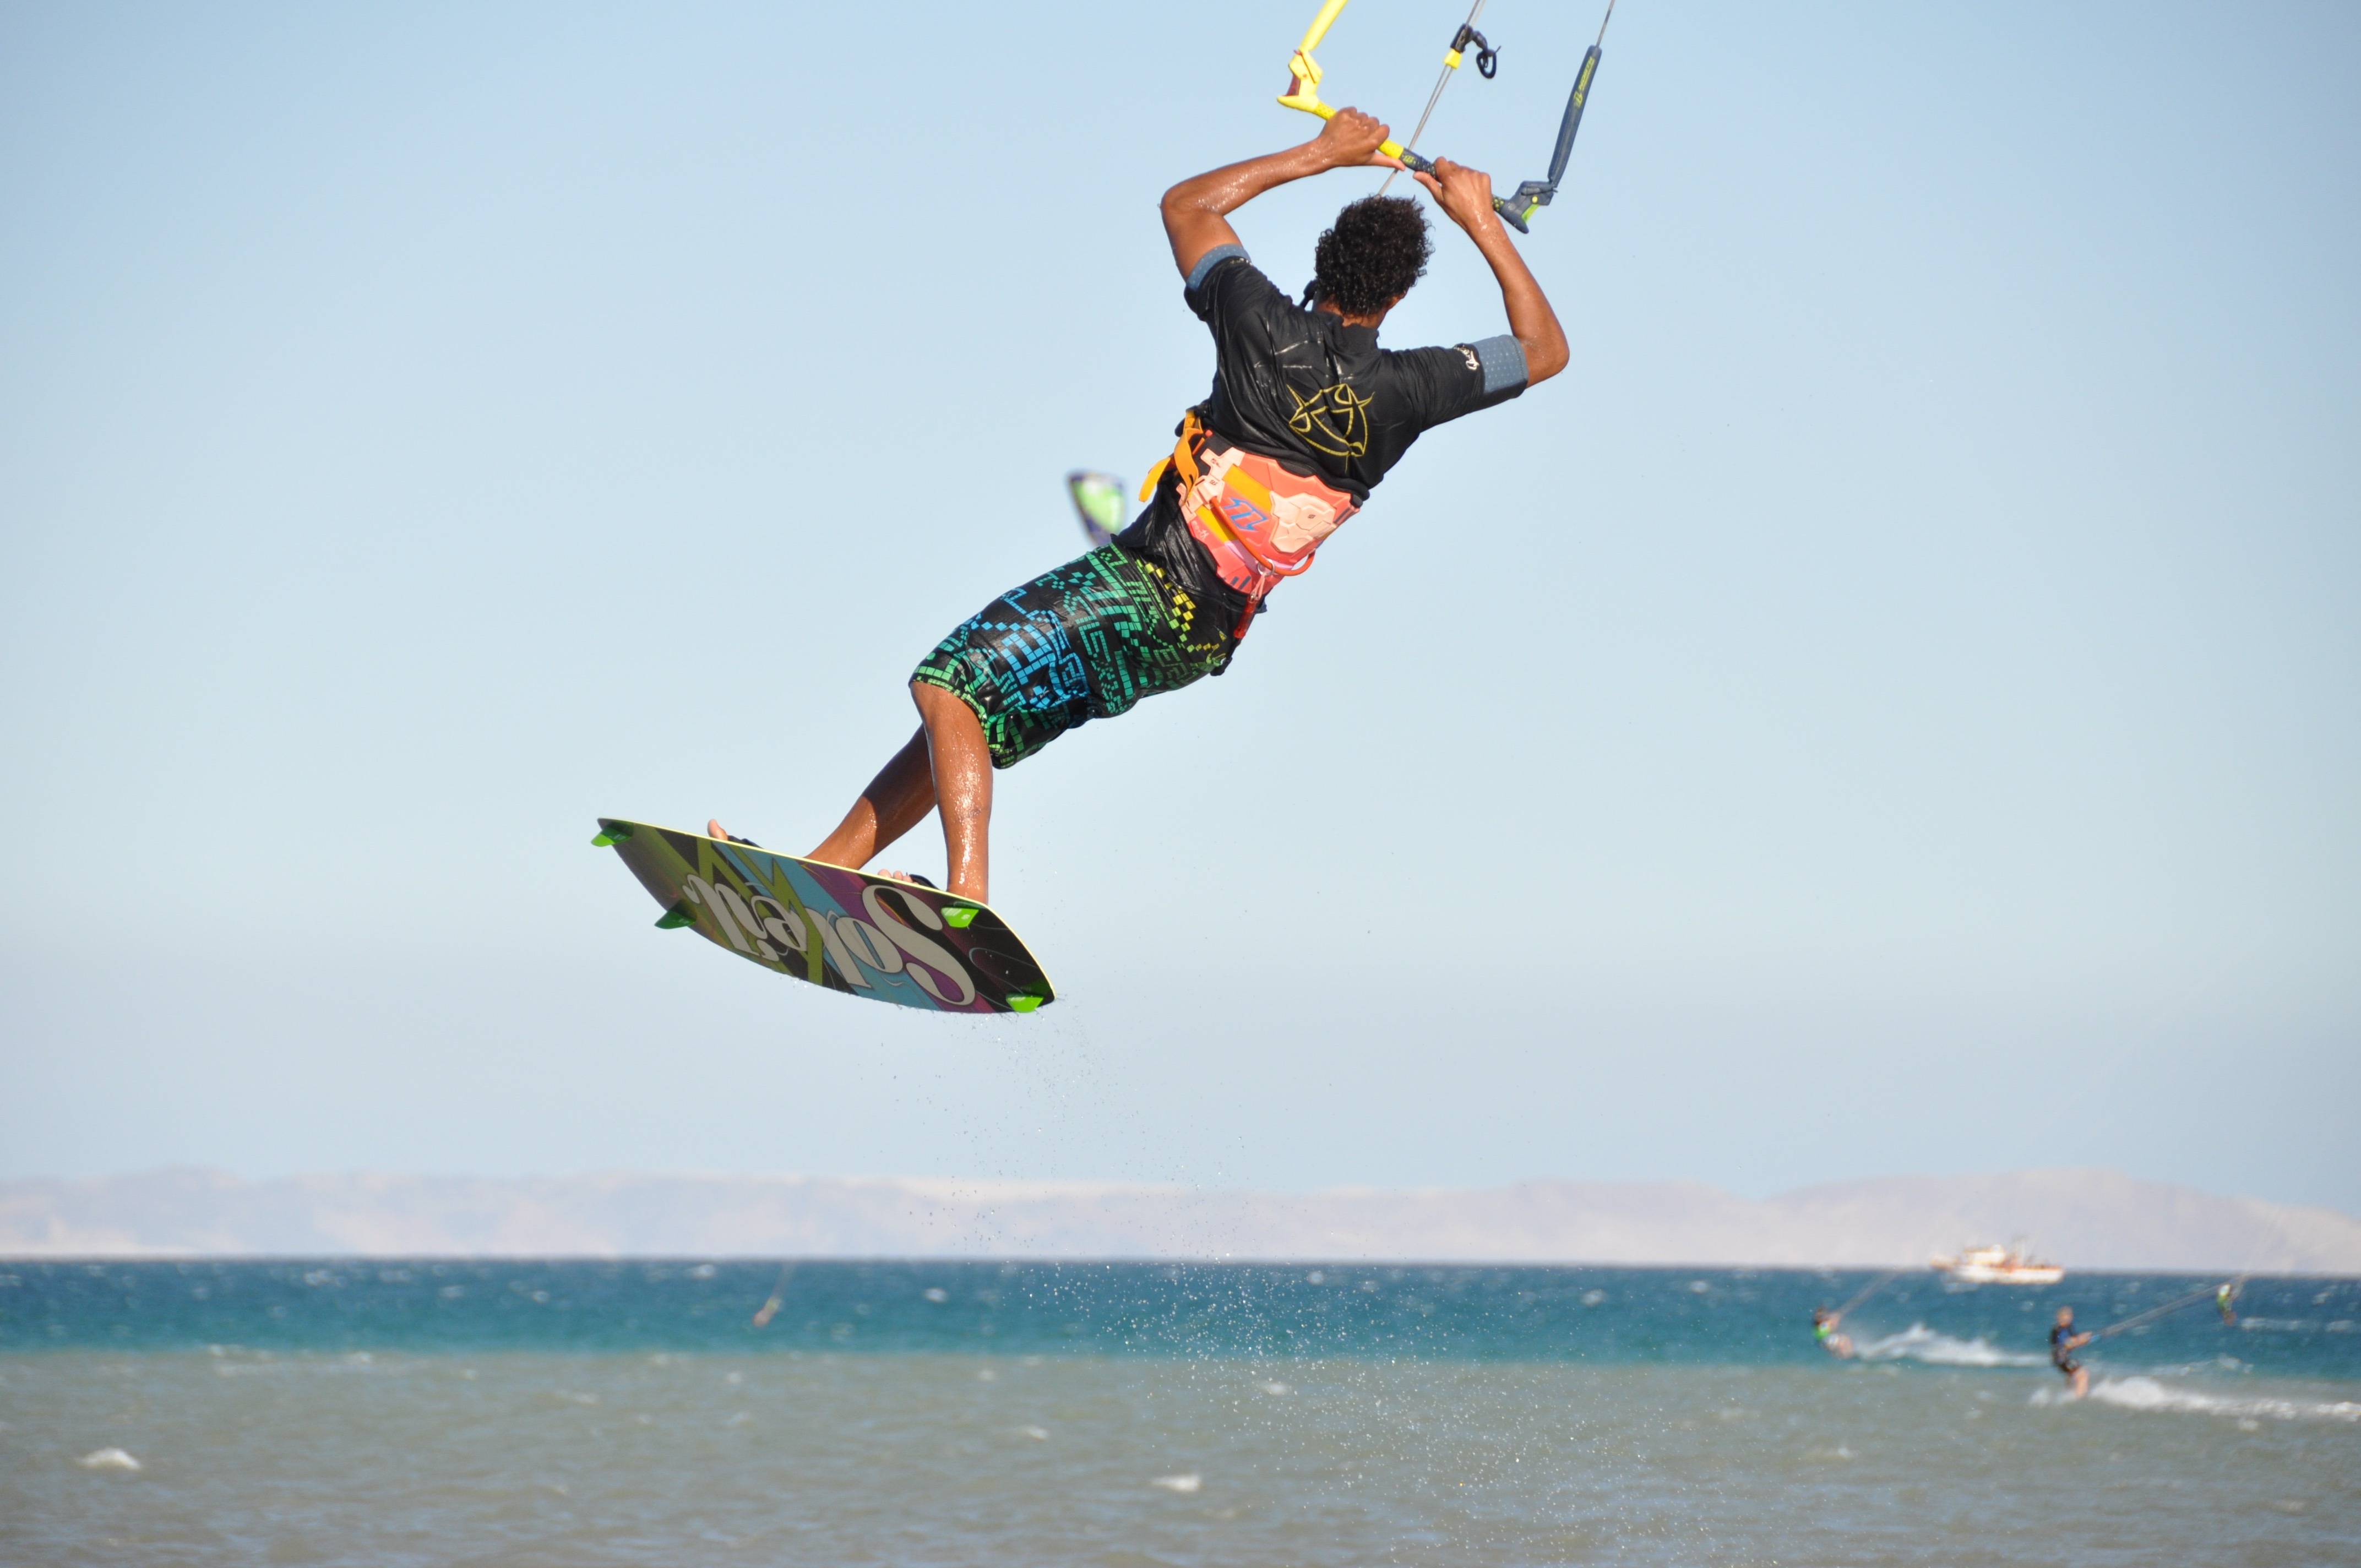
sea, sport, surf, kite, extreme sport, toy, sports, kitesurfing, water sport, extreme sports, windsports, boardsport, kite sports, surface water sports, individual sports